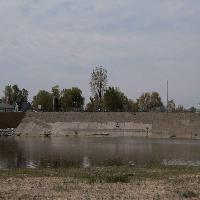
Weather: cloudy or overcast